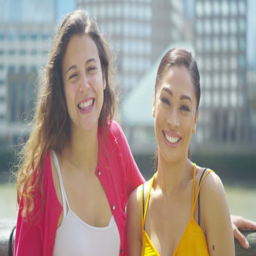
4k portrait of smiling female friends in the city , blowing a kiss to camera